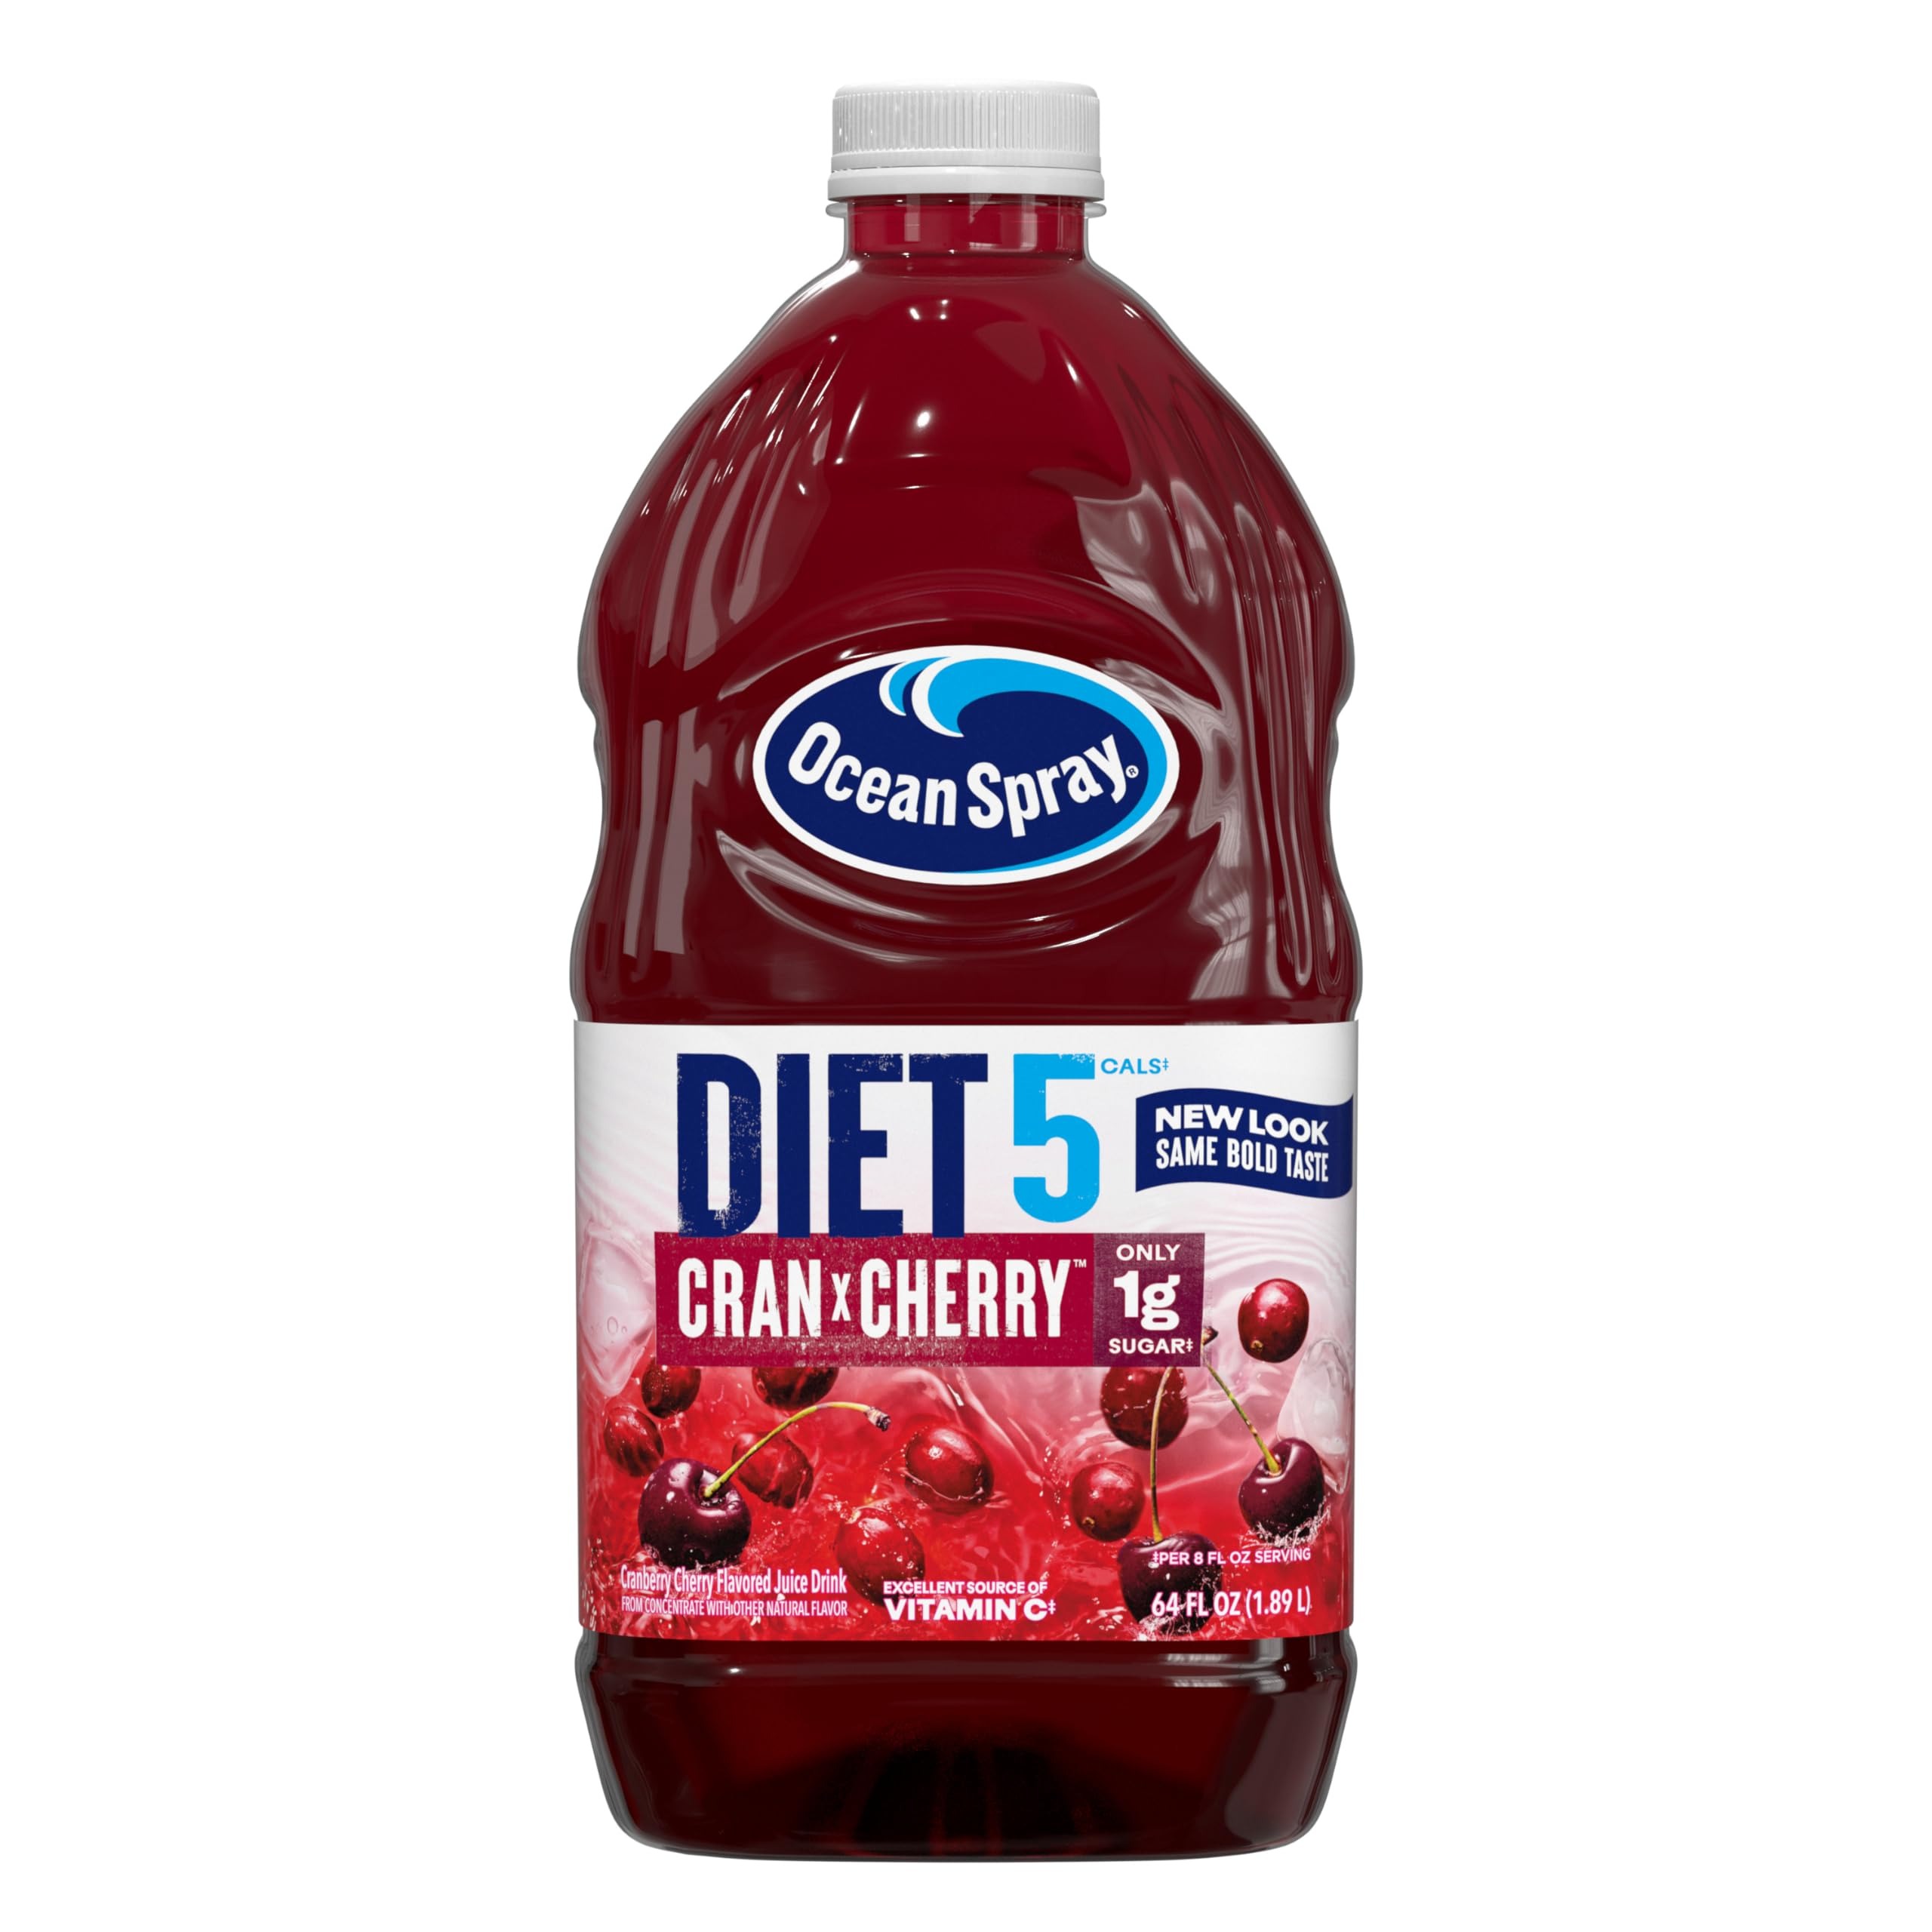
Item Name: Ocean Spray® Diet Cran-Cherry® Cranberry Cherry Juice Drin, 64 Fl Oz Bottle (Pack of 8)
Bullet Point 1: Included - Eight (8) 64 fl oz bottles of Ocean Spray Diet Cran-Cherry Cranberry Cherry Juice Drin
Bullet Point 2: Light on Calories, Not Flavor - Enjoy the crisp, refreshing taste of cranberries and the sweet flavor of fresh-picked cherries with just 5 calories and 1g of sugar per serving, for a beverage without compromise
Bullet Point 3: Full of Good Stuff - Made from real fruit juice, this diet juice beverage is an excellent source of vitamin C and a delicious burst of flavor
Bullet Point 4: Endless Possibilities - Try this diet cranberry cherry juice drink as a cocktail mixer or add a splash of soda water to create refreshing juice drinks and mocktail beverages
Bullet Point 5: Maverick Mission - Ocean Spray believes in the power of the mighty cranberry; Born Tart. Raised Bold.
Value: 512.0
Unit: Fl Oz

Price: 3.94